Education in Toronto

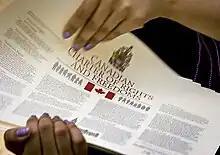
The "Canadian Charter of Rights and Freedoms" includes provisions that guarantee English and French language schools, and reaffirms the rights of separate schools in Ontario.

Four school boards in Toronto provide public elementary, secondary, and adult education. The four school boards operate as either English or French first language school boards, and as either secular or separate school boards.